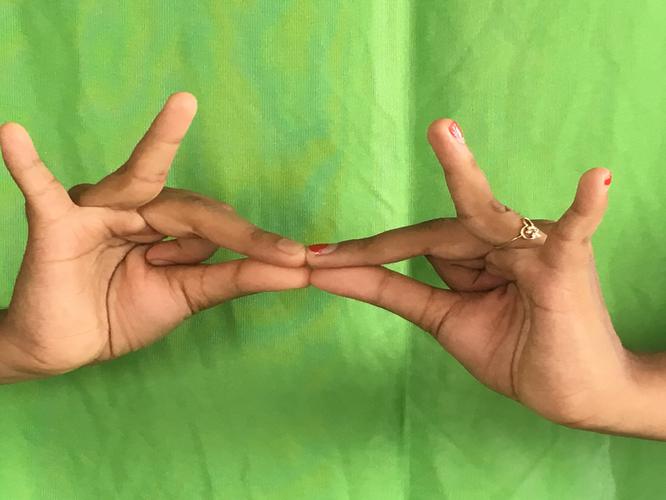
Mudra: Sakata
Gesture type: double_hand